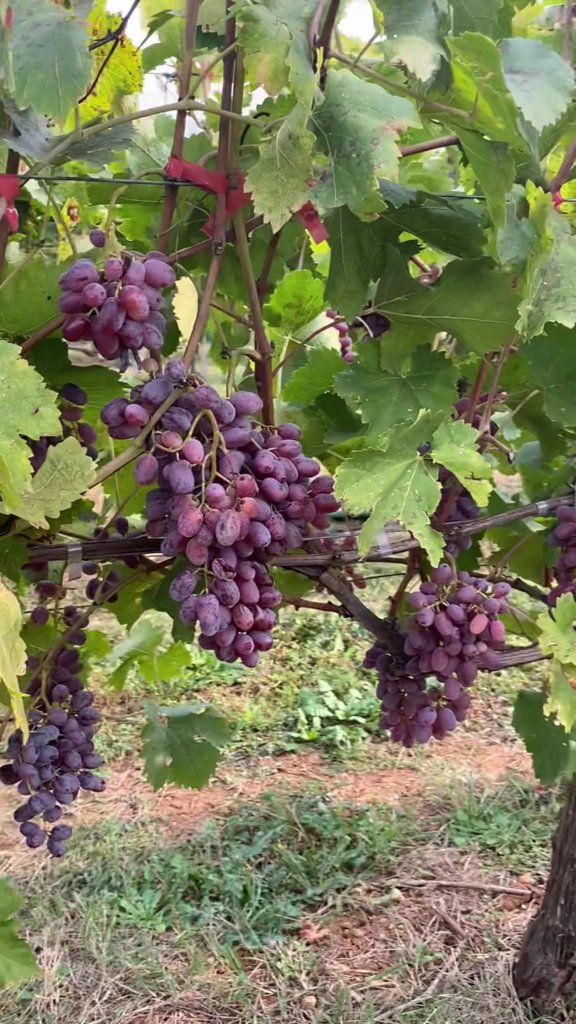
Berries visible: 185
Grape clusters: 8